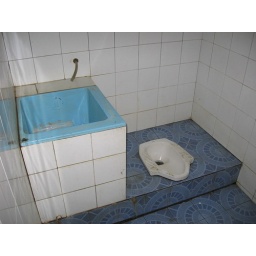
Sorong airport bathroom and bailing-flush system--have to pour water in toilet after you use it--gravity works in Indonesia too